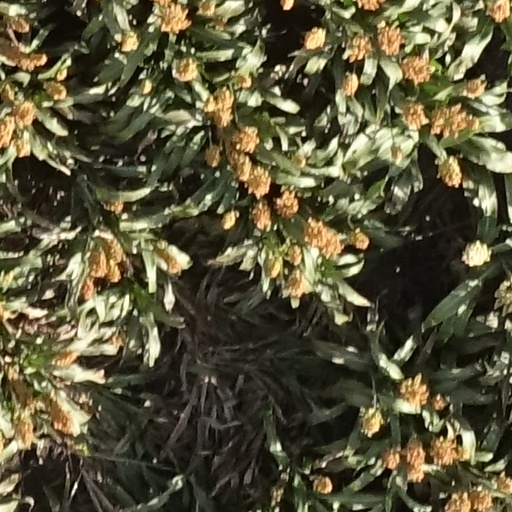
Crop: sorghum